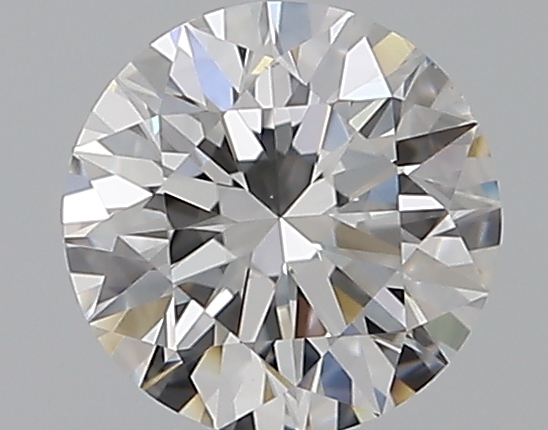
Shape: round
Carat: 0.5
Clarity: VS2
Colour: E
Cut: EX
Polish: EX
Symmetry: EX
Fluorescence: N
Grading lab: GIA
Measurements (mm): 5.09 x 5.11 x 3.19